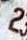
Number: 2